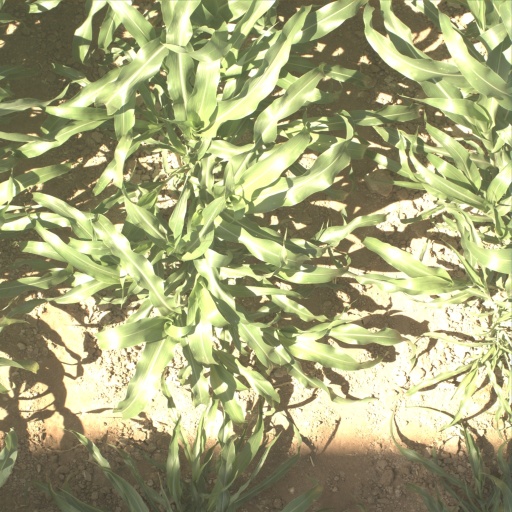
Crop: sorghum